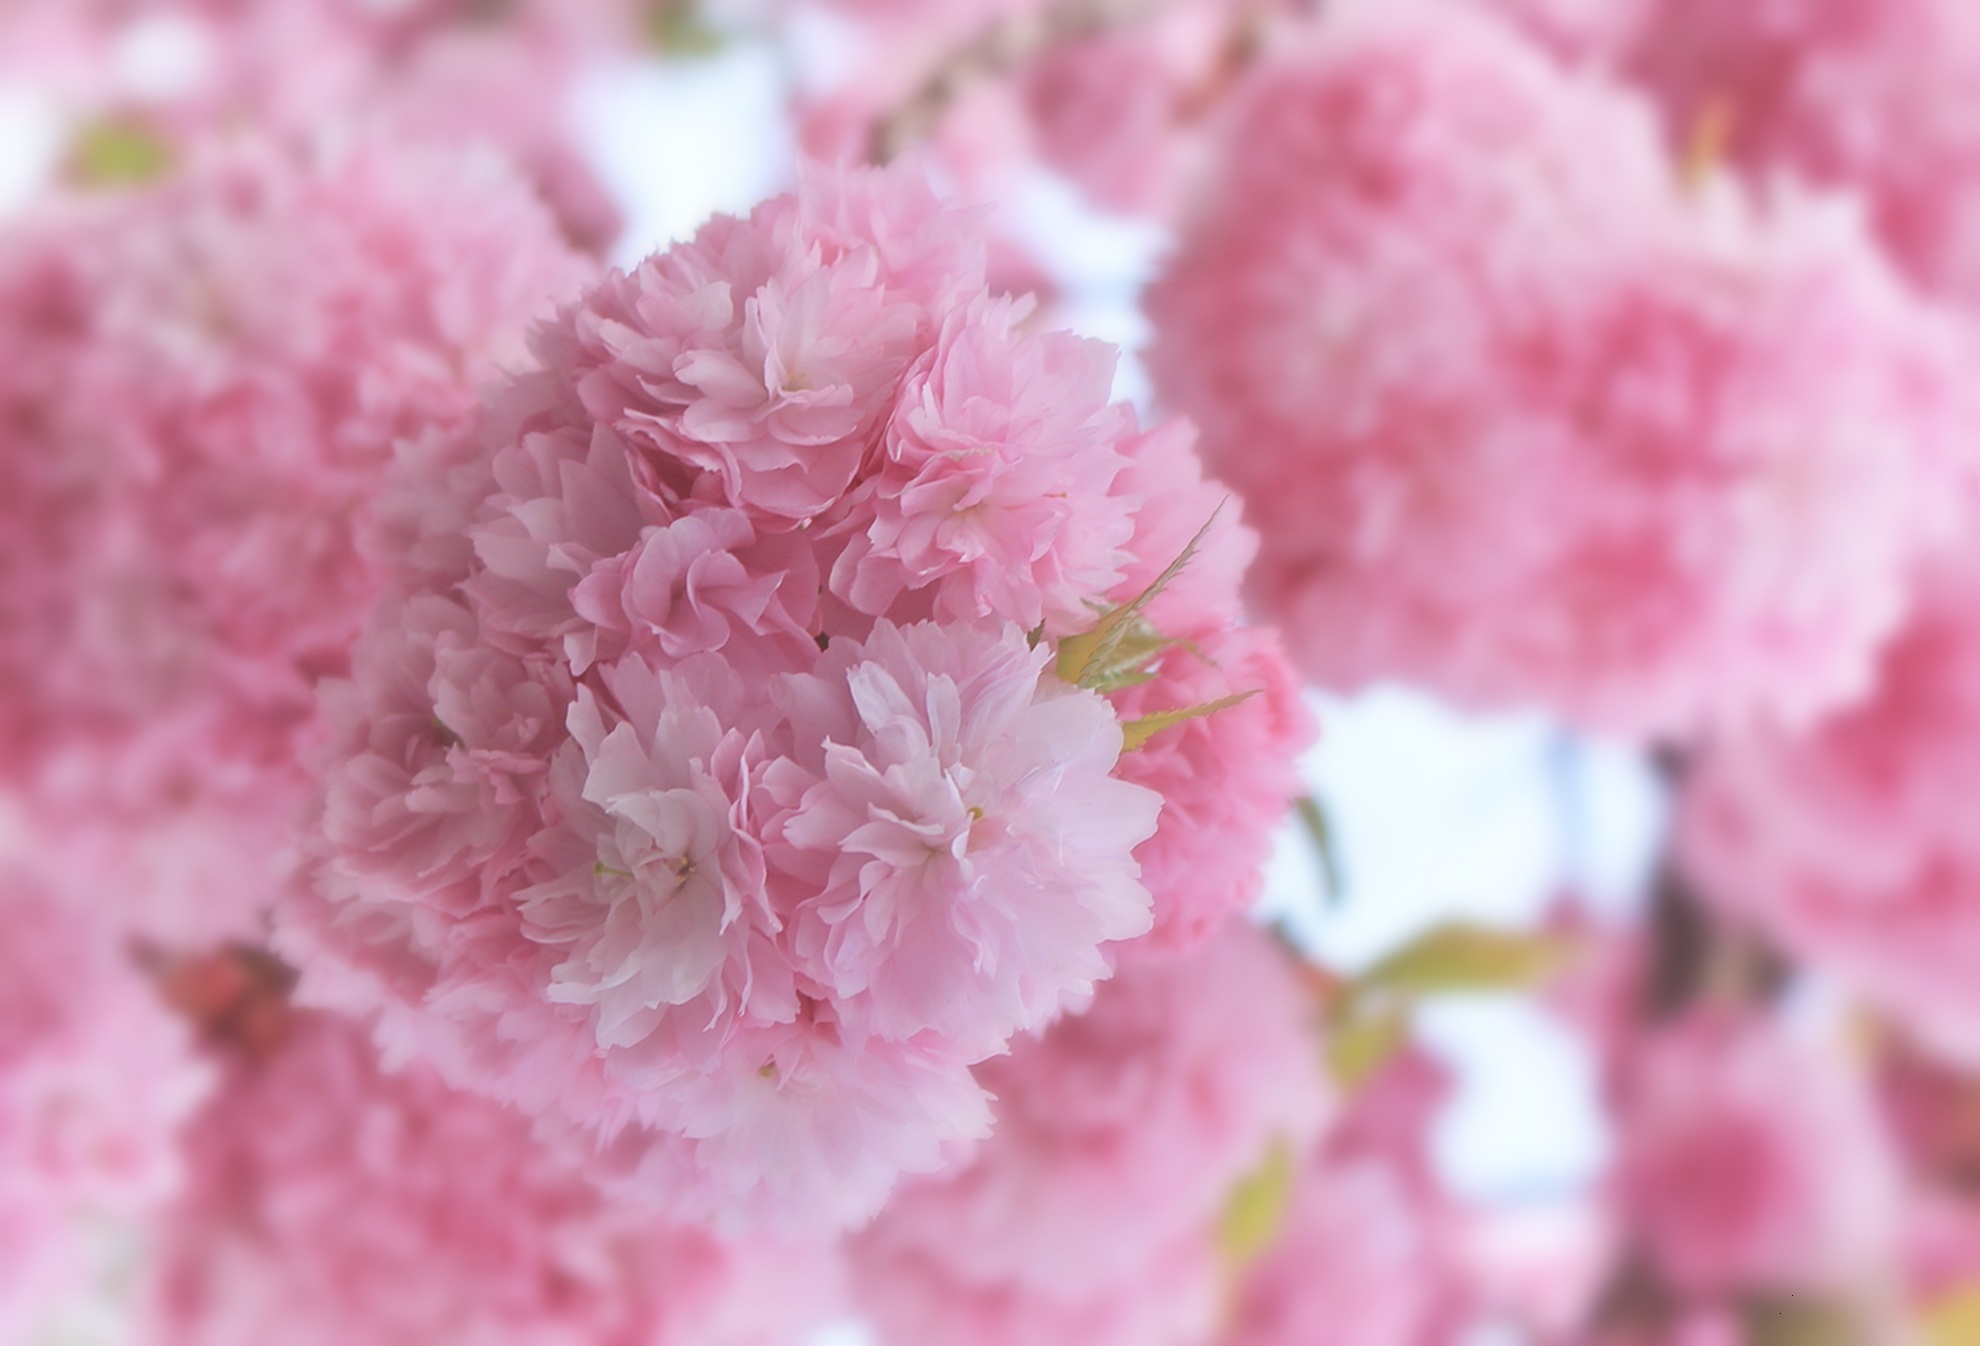
branch, blossom, plant, flower, petal, bloom, food, spring, produce, pink, cherry blossom, flowers, tender, macro photography, flowering plant, japanese cherry, japanese cherry blossom, land plant